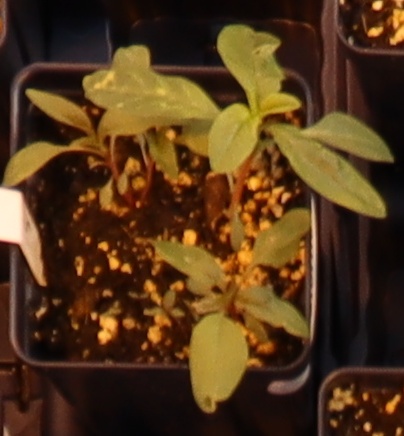
Label: Waterhemp